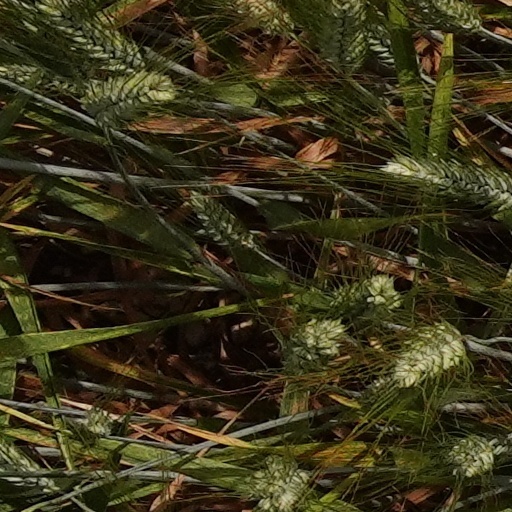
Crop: wheat